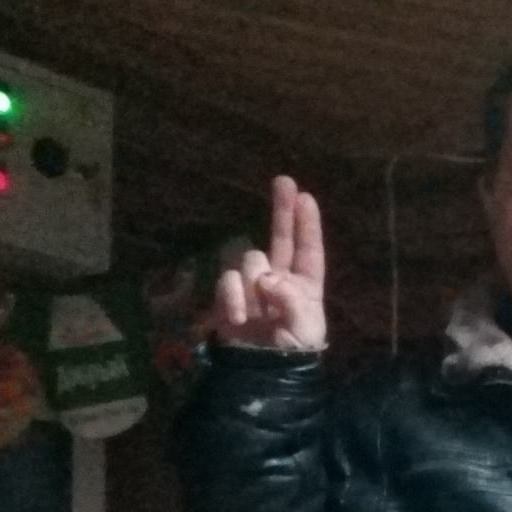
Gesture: two_up